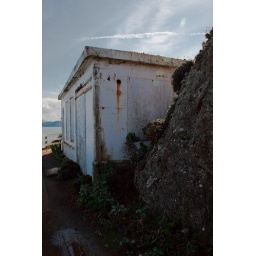
Rusted house near lighthouse